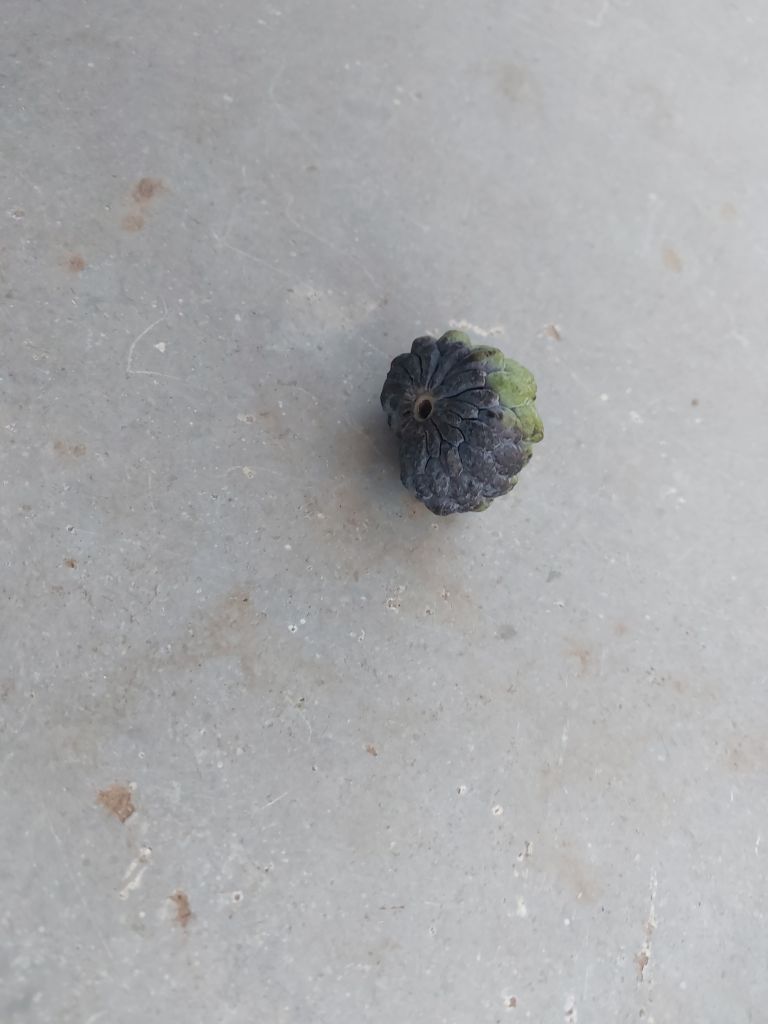
Disease label: Blank Canker